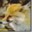
Label: fox